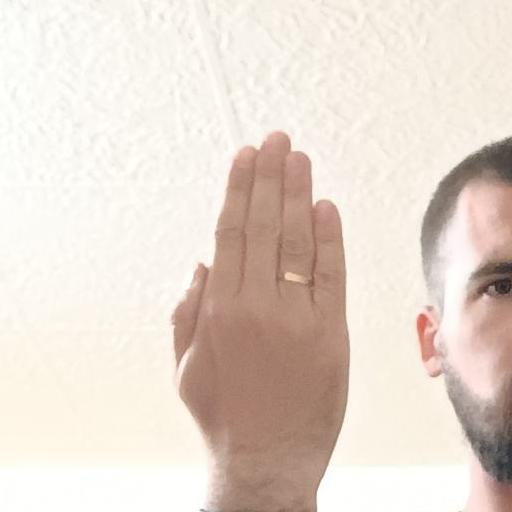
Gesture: stop_inverted